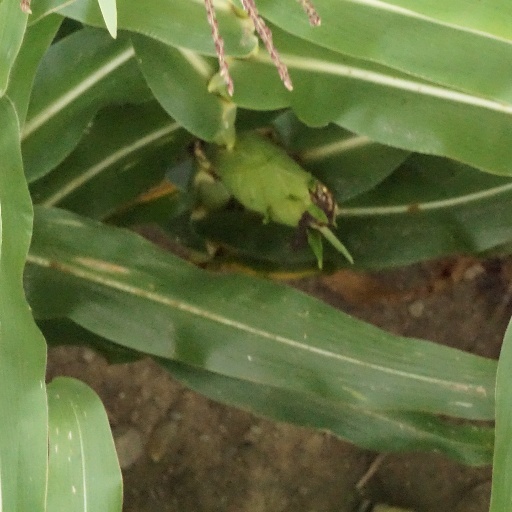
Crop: maize; corn